Mati Erelt

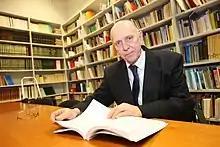
Mati Erelt

Erelt was born in Tallinn. In 1965 he graduated from the University of Tartu with a degree in Estonian language and literature. He defended his doctoral dissertation there in 1981.